Avia Traffic Company

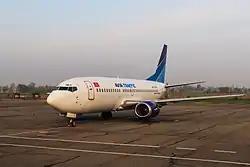
Avia Traffic's Boeing 737-300 at Osh Airport

Avia Traffic Company is an airline with its head office in Bishkek, Kyrgyzstan. operating out of the Manas International Airport.